Question: Where was the photo taken?
Tambaya: A ina aka ɗauka hoton?
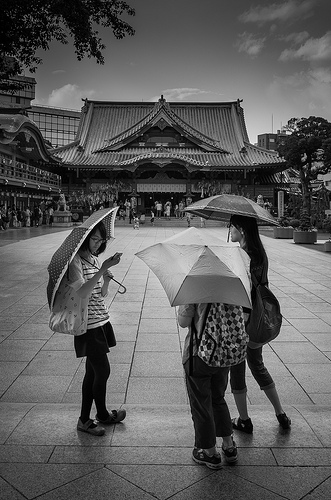
Answer: A shopping center.
Amsa: A gurin siyayya.